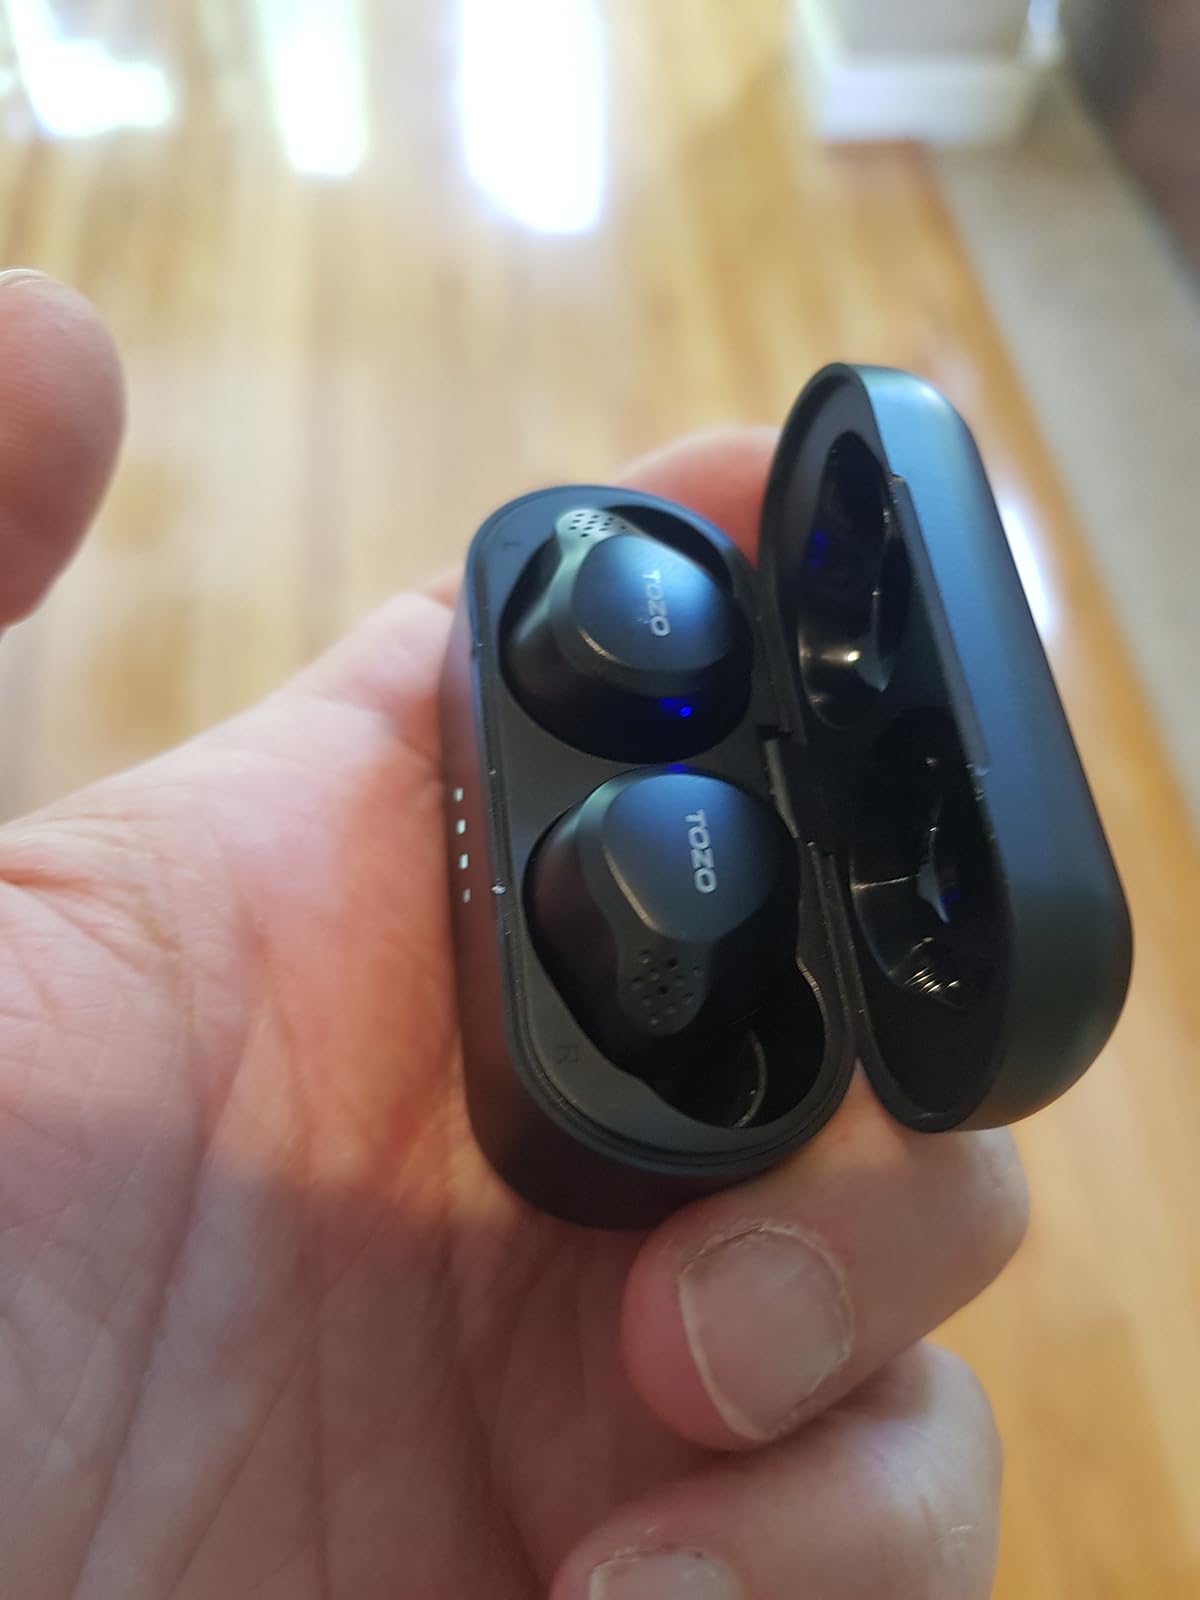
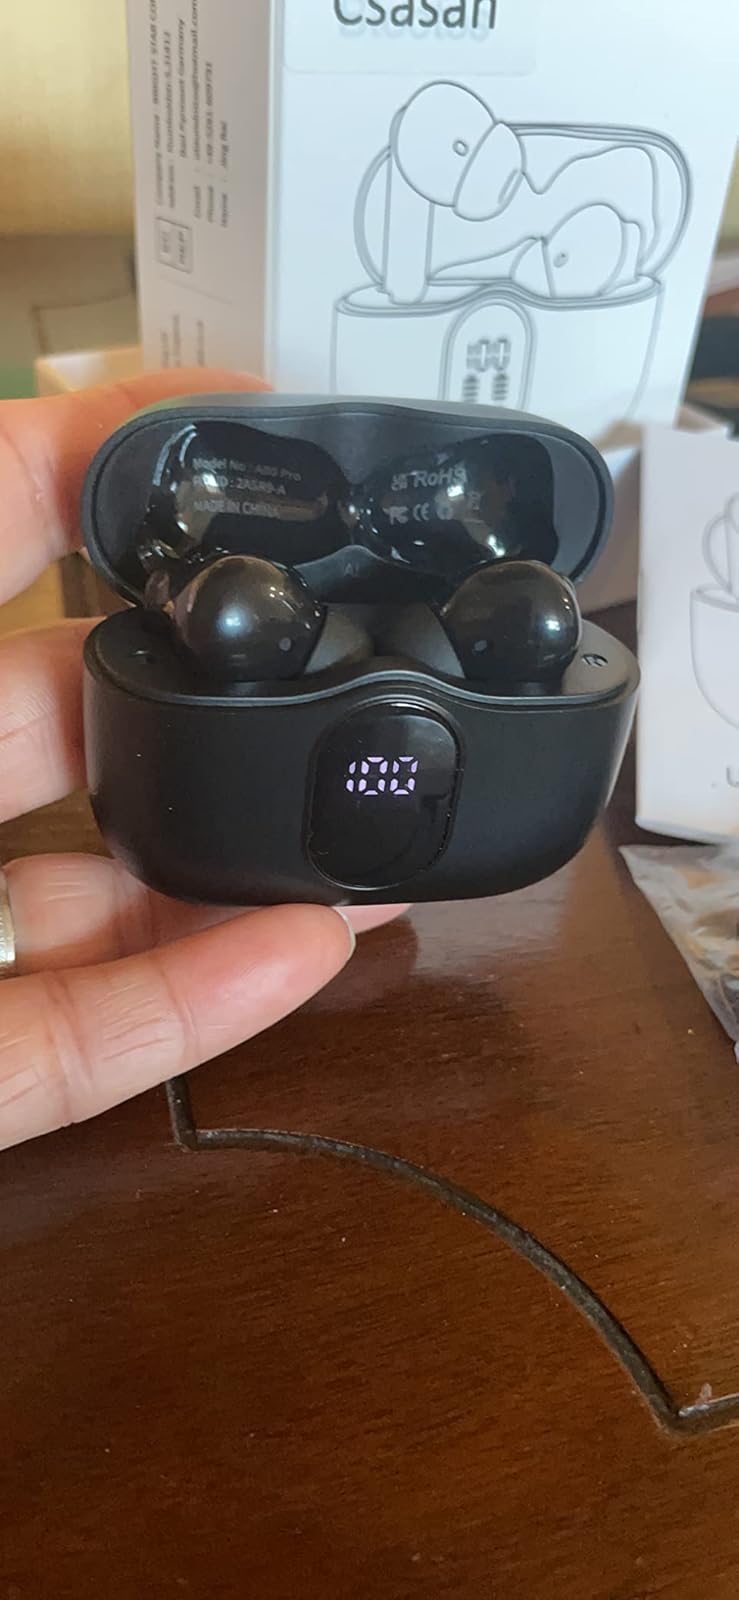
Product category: earbuds
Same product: no